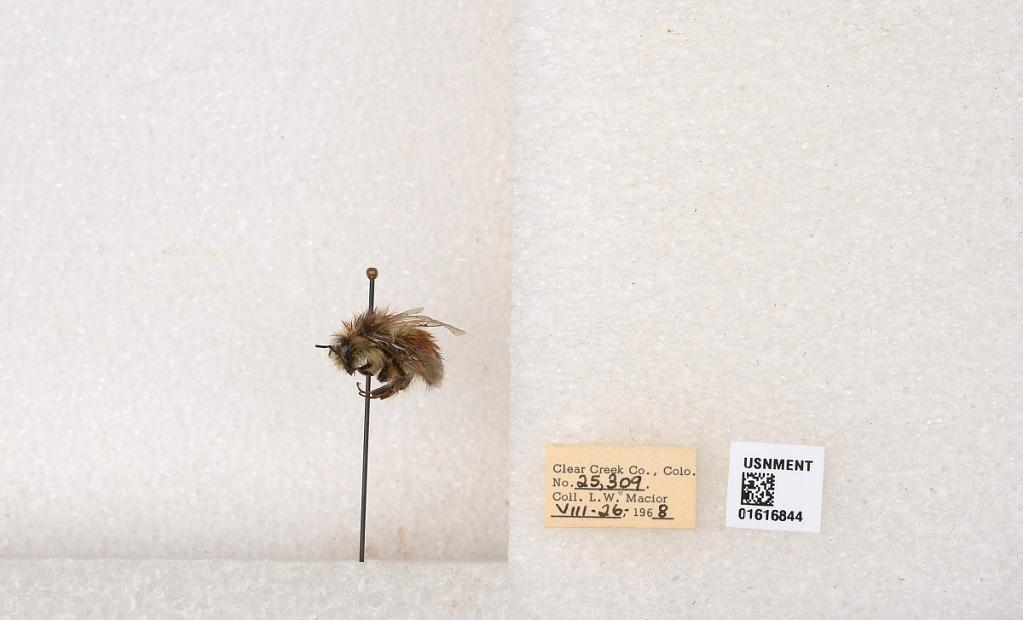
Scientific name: Bombus (Pyrobombus) sylvicola Kirby
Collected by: L. Macior
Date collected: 1968-8-26
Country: United States
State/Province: Colorado
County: Clear Creek
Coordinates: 39.6891, -105.644